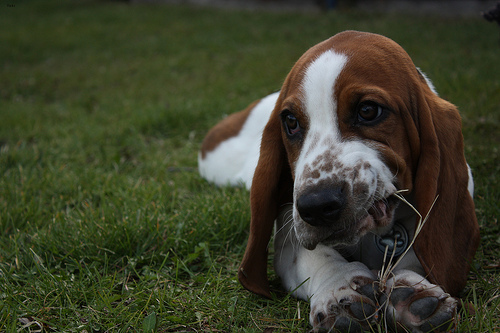
Breed: basset hound